Qingzhou Longxing Temple

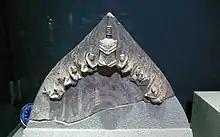
Buddhist statue from Qingzhou Longxing Temple

Qingzhou Longxing Temple (lóng xīng sì) was a Northern and Southern dynasties-era Buddhist temple in Qingzhou, Shandong, China. It has been deemed one of China's 100 major archaeological discoveries in the 20th century, containing a hoard of Buddhist statues.